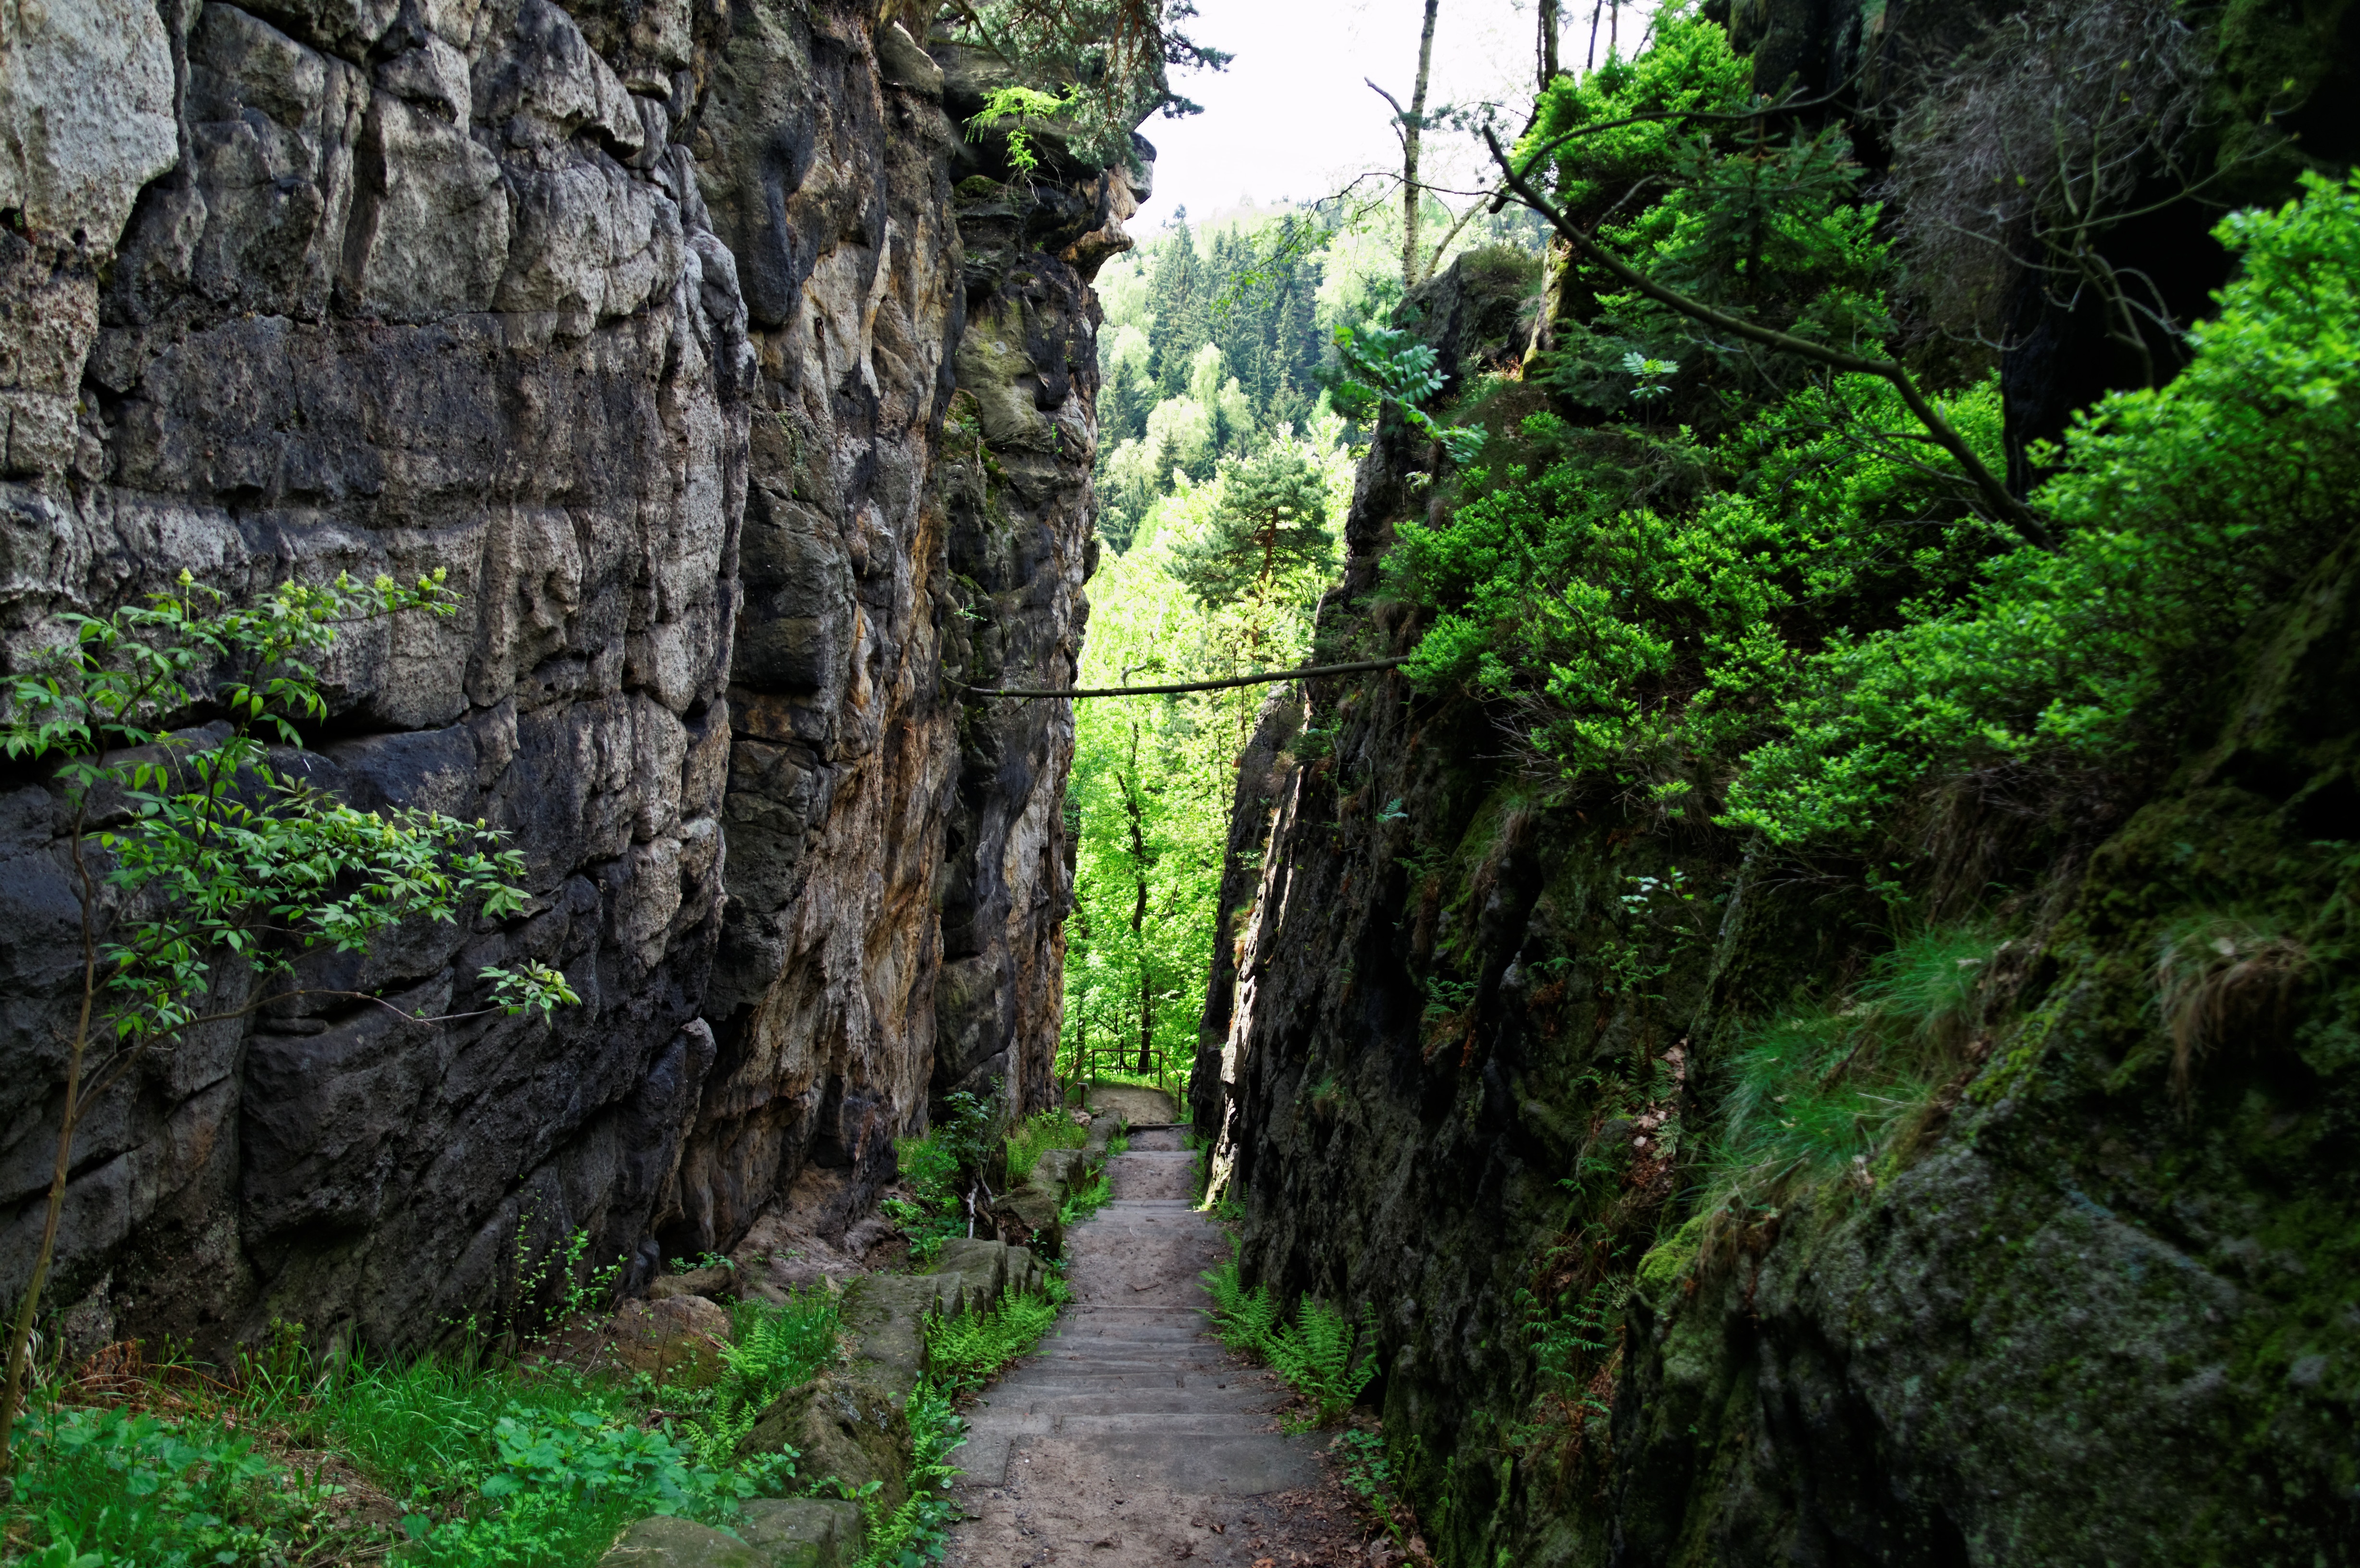
forest, rock, waterfall, trail, formation, cliff, green, jungle, terrain, waterway, mountains, rainforest, ravine, water feature, rocks lane, zittau, zittau mountains, nun rocks, geological phenomenon